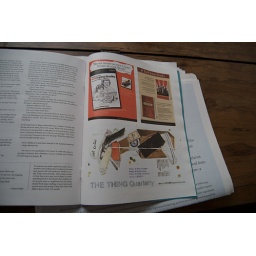
Ad for The Thing Quarterly in book section of McSweeney's San Francisco Panorama newspaper